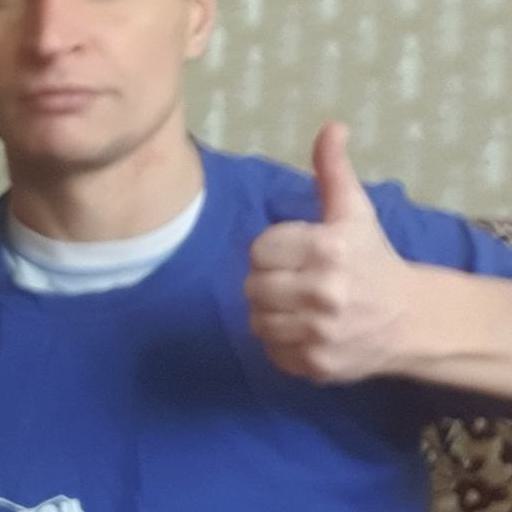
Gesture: like